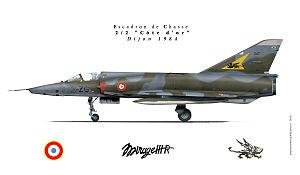
Mirage III R escadron cote d'or
L'escadron d'entraînement 3/8 Côte d'Or est une unité de l'armée de l'air française. Équipé d'Alphajet, il est composé de deux escadrilles actuellement installées sur la base aérienne 120 Cazaux. Ses avions portent des codes allant de 2-FA à 2-FP. L'unité est parrainée par le Conseil Général de la Côte-d'Or depuis le 25 octobre 1996.